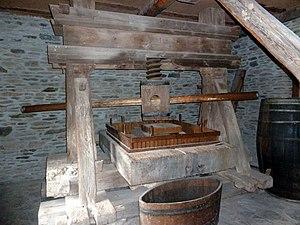
L’impression au bloc de bois est une technique d'impression de motifs, d'images et de textes largement exploitée dans l'Asie de l'Est et ayant pour origine la Chine, où elle a été utilisée dès l'antiquité comme méthode d'impression textile puis sur papier. Des exemples de production d'étoffes chinoises ont été conservés jusqu'à nous, remontant au moins au troisième siècle avant notre ère. L'impression au bloc de bois est très répandue pendant la dynastie Tang et demeure la méthode d'impression de livres, de textes et d'images la plus utilisée dans l'Asie de l'Est jusqu'au XIXᵉ siècle. Au Japon, l’ukiyo-e qualifie un célèbre type d'impression au bloc de bois pour estampe. Les Européens utilisent la technique de la gravure sur bois à partir du XVᵉ siècle, ces productions sont appelées des xylographies, certaines, très anciennes, les incunables tabellaires, sont par ailleurs également produites en Inde à la même époque.